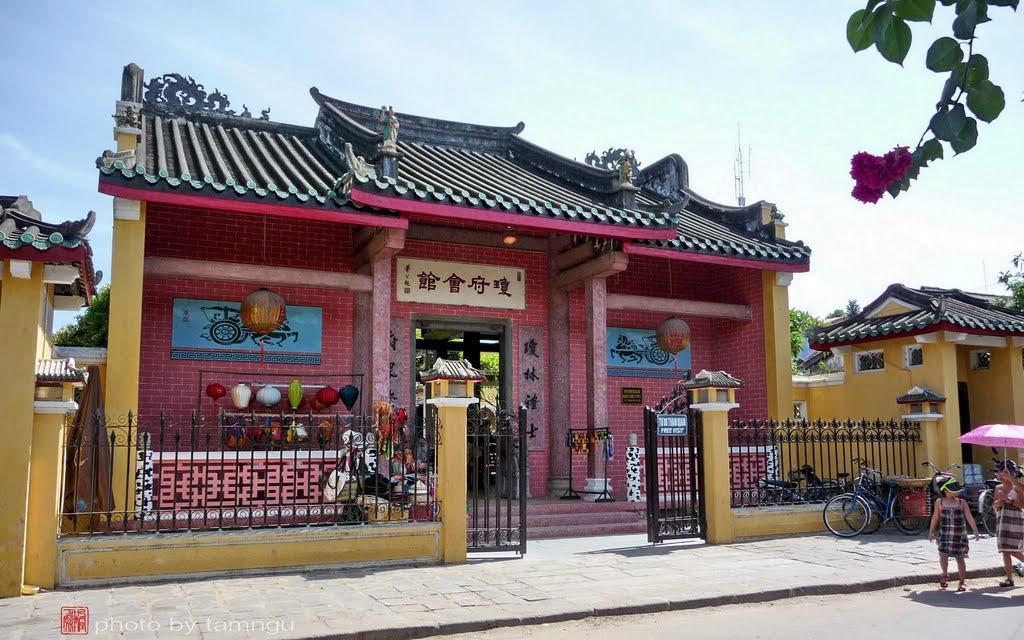
có một ngôi đền đang trong trạng thái mở cổng